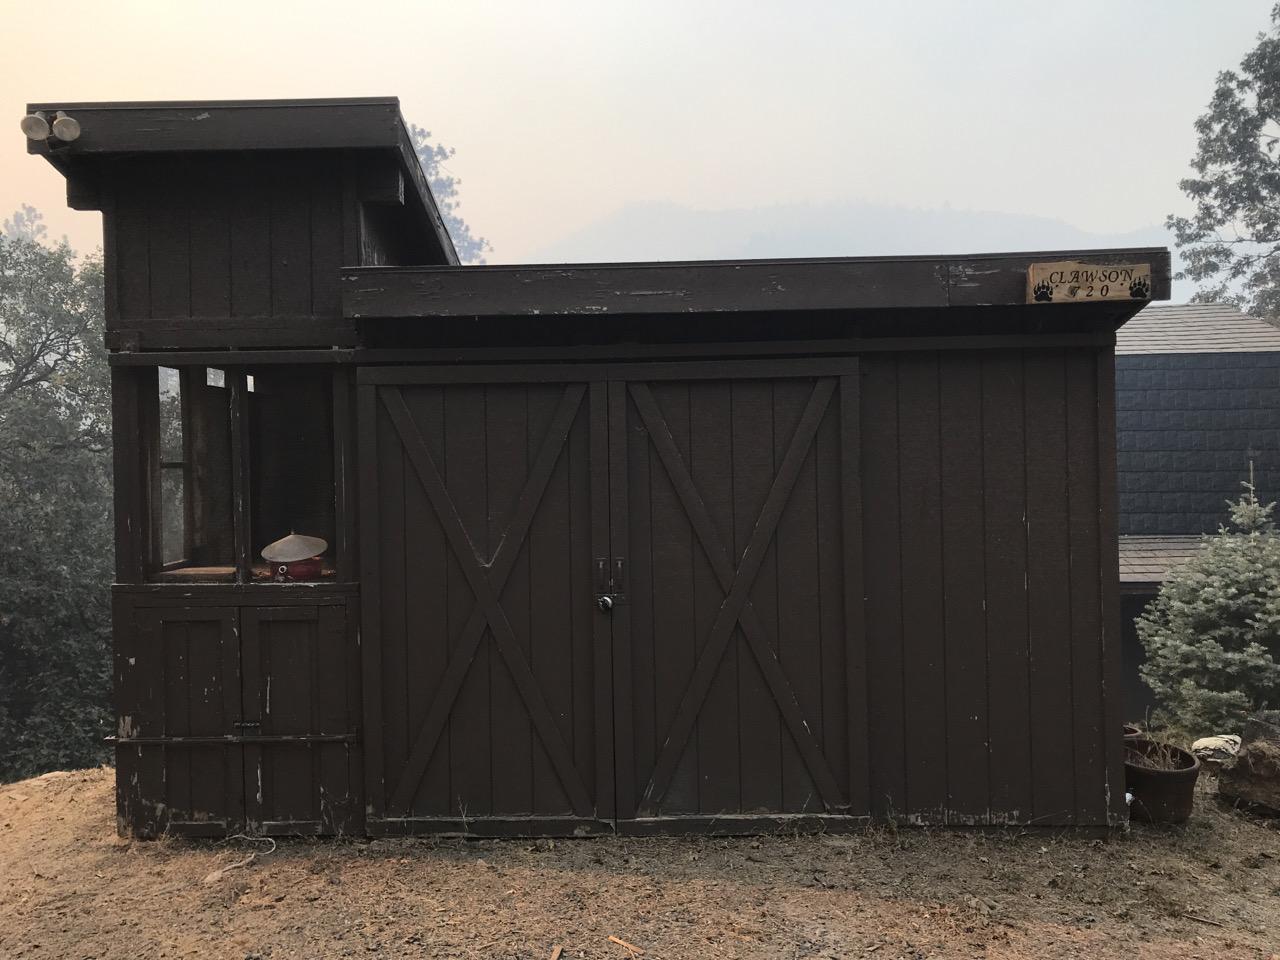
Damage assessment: no_damage